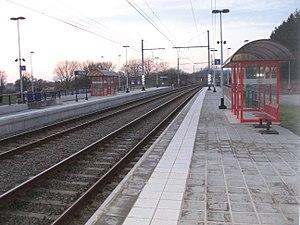
La gare de Hergenrath est une gare ferroviaire de la ligne 37, de Liège-Guillemins à Hergenrath, située à Hergenrath section de la commune de La Calamine, faisant partie de la communauté germanophone de Belgique, en Région wallonne, dans la province de Liège.